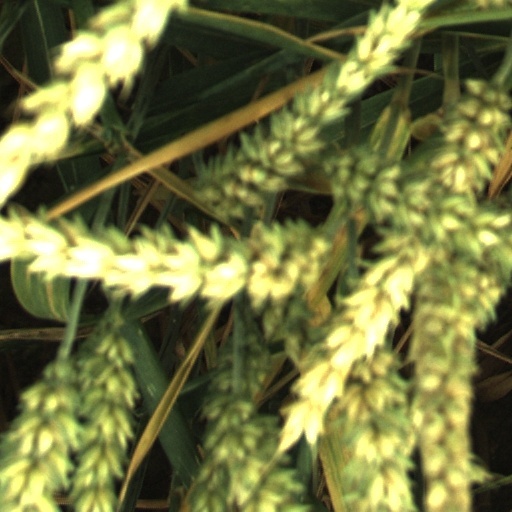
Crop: wheat